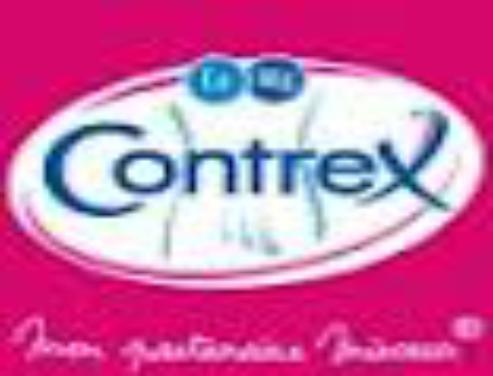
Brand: contrex
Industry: Food